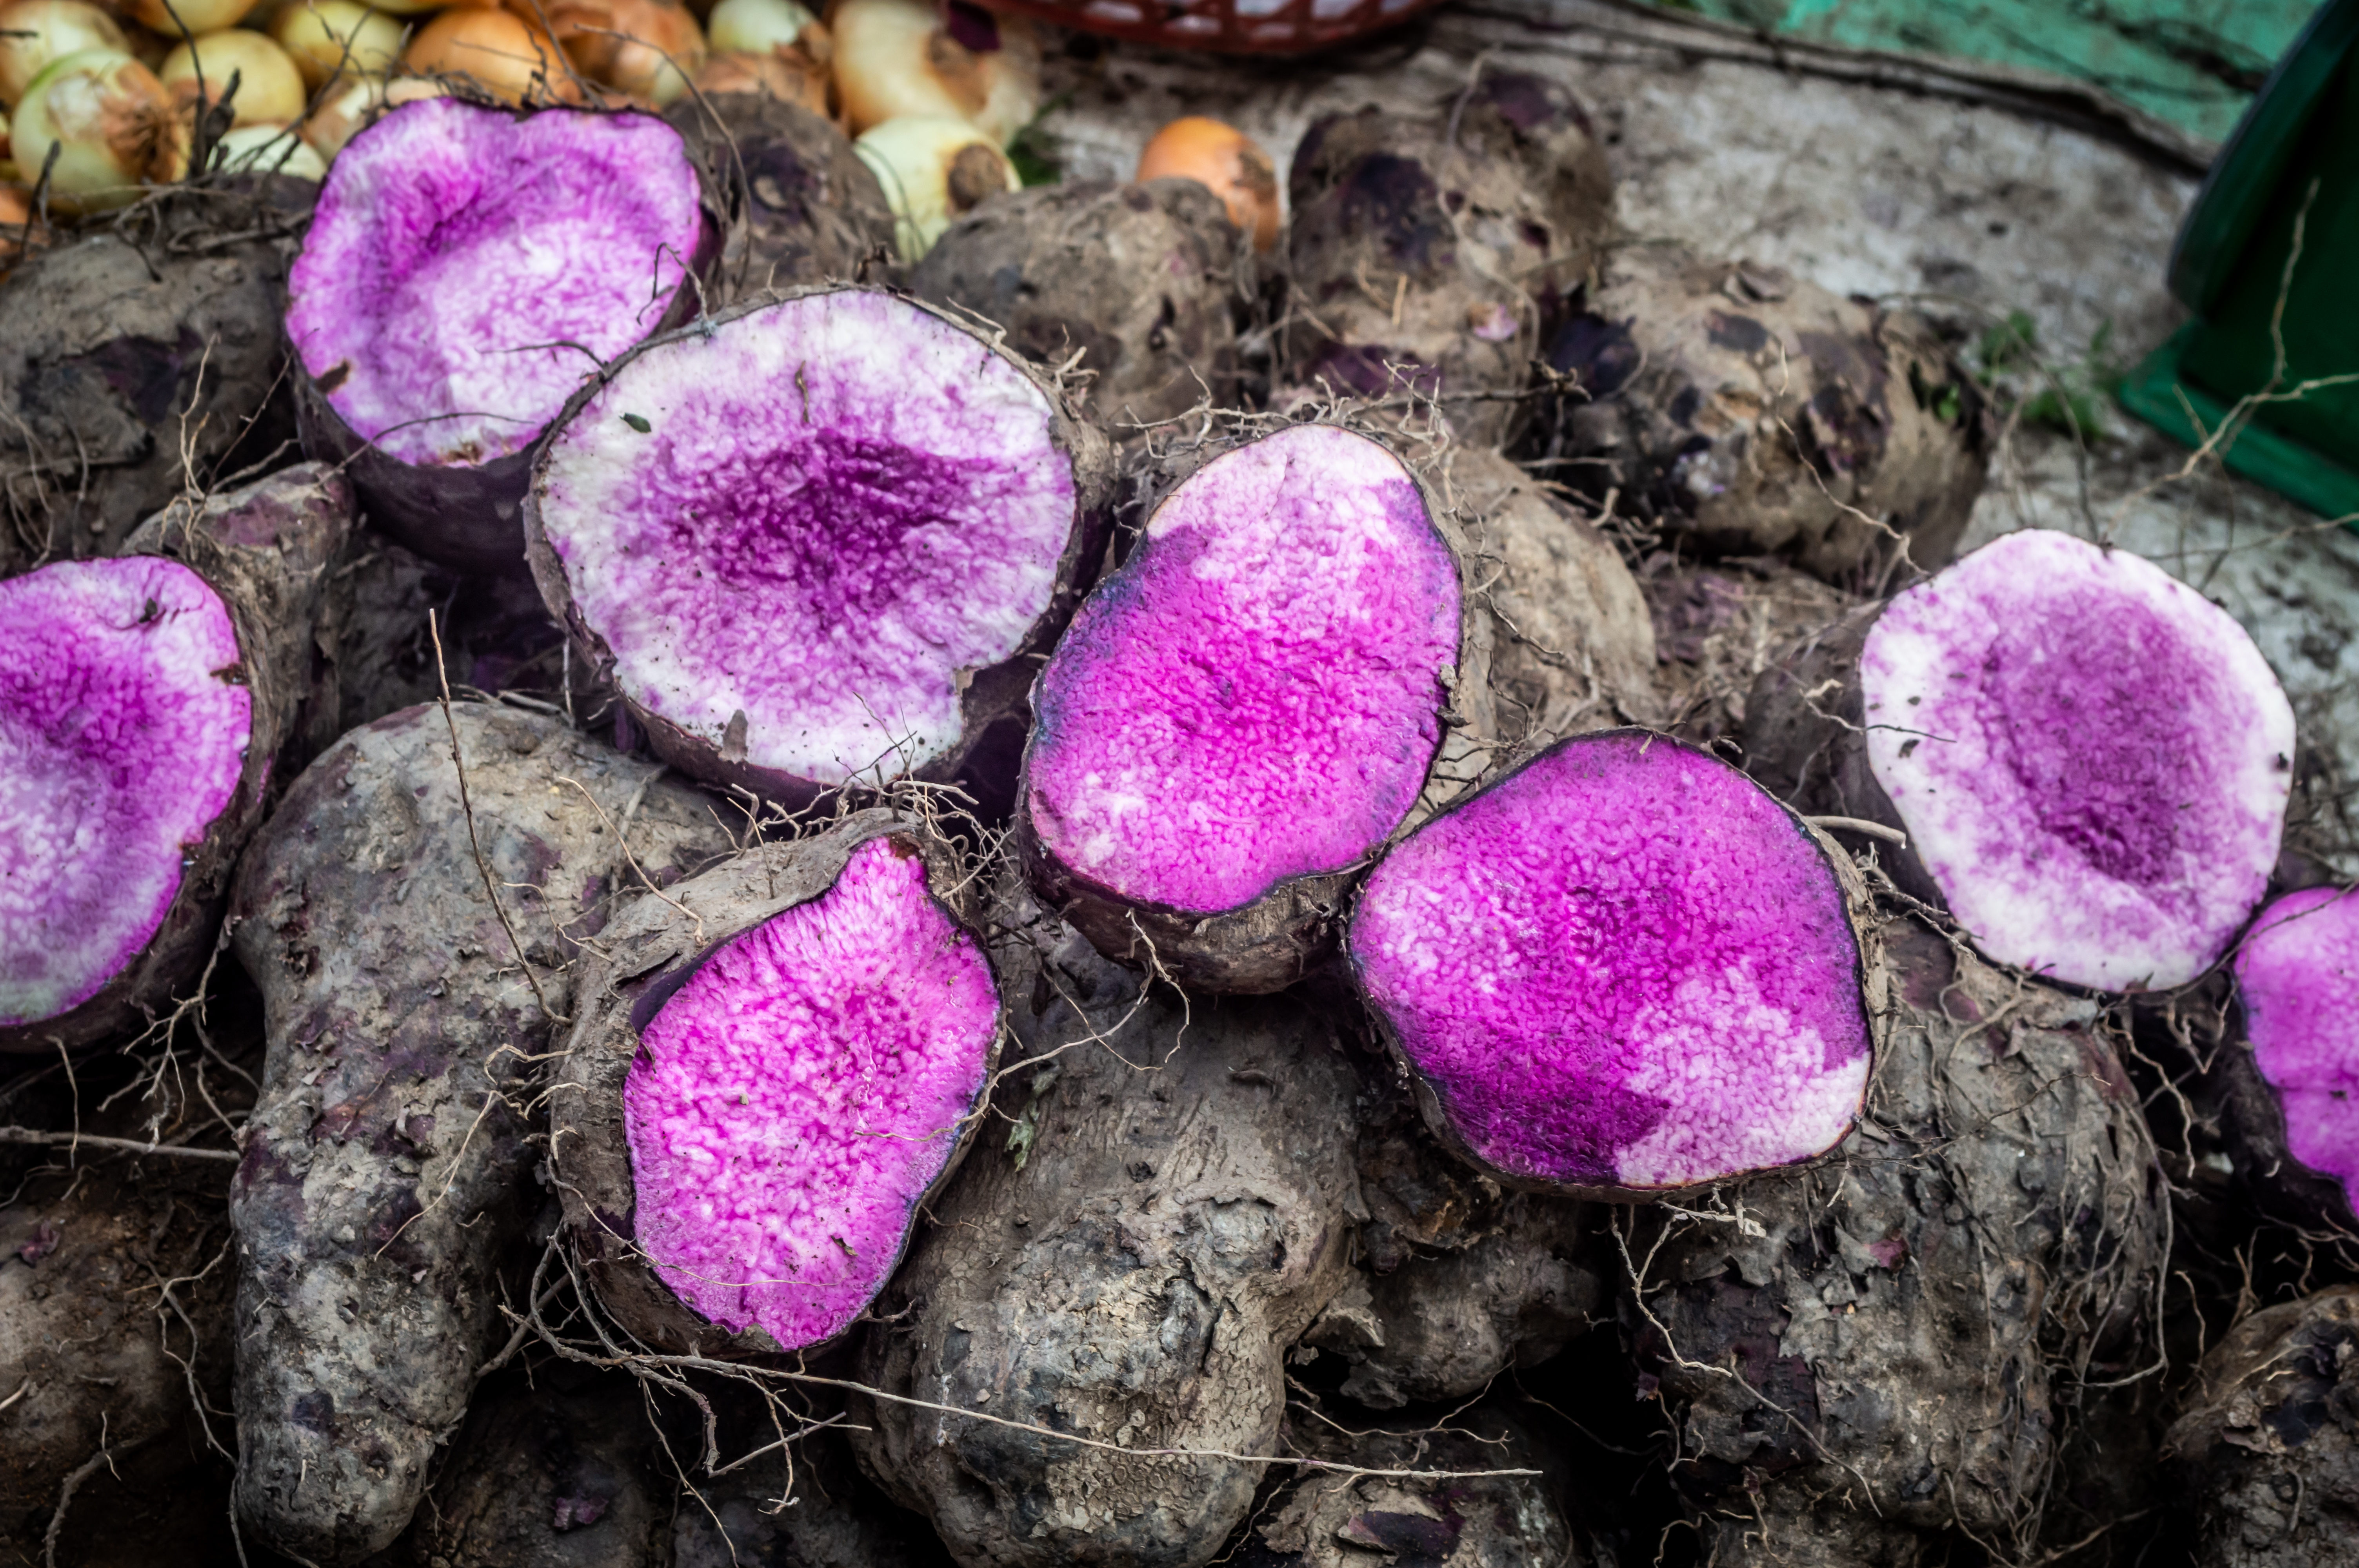
asia, asian, banana, business, carrot, colorful, cucumber, eggplant, farmer, food, fresh, fruit, fruits, green, hat, herbs, island, local, mango, market, marketplace, melo, orange, oriental, papaya, people, phu, quoc, saigon, seller, selling, stall, street, taro, tomato, traditional, traditonal, travel, tropical, vegetable, vegetables, vendor, vietnam, vietnamese, watermelon, woman, purple, pink, violet, botany, plant, organism, leaf, flower, soil, branch, Purple yam, Colorfulness, petal, root vegetable, herbaceous plant, perennial plant